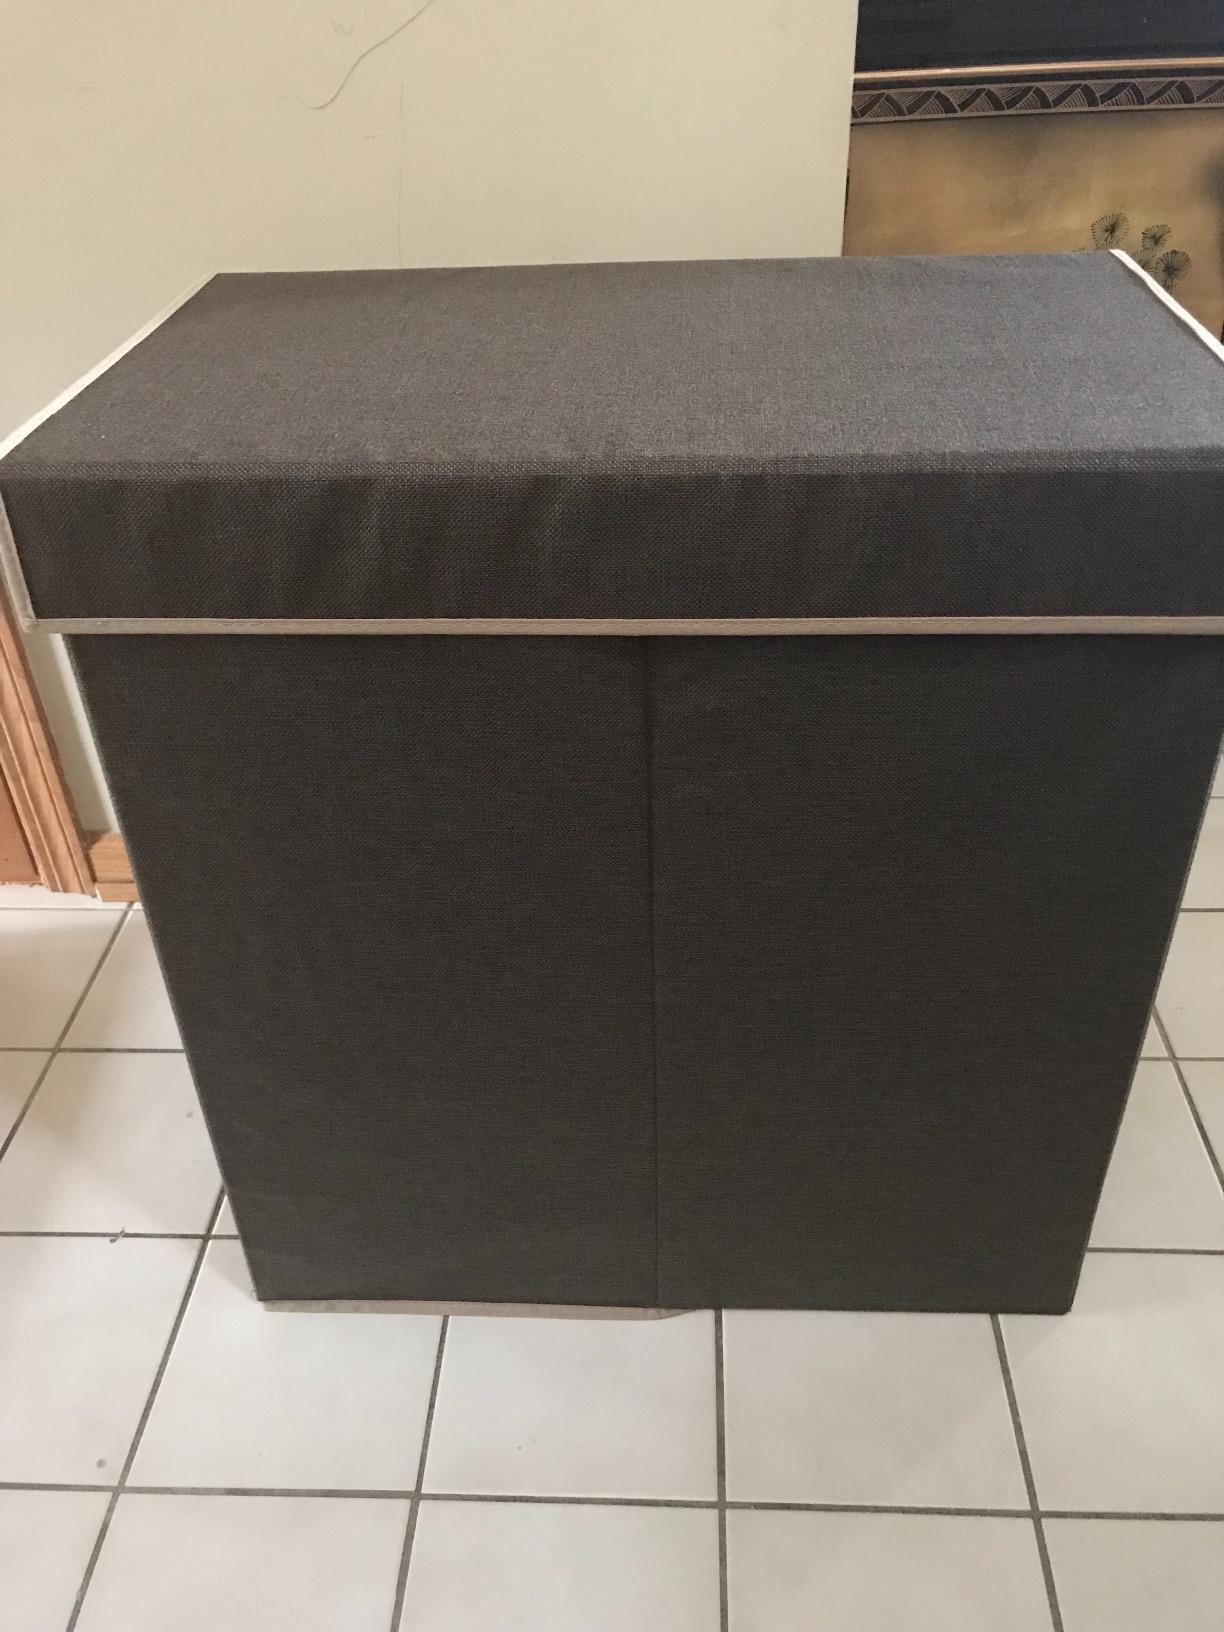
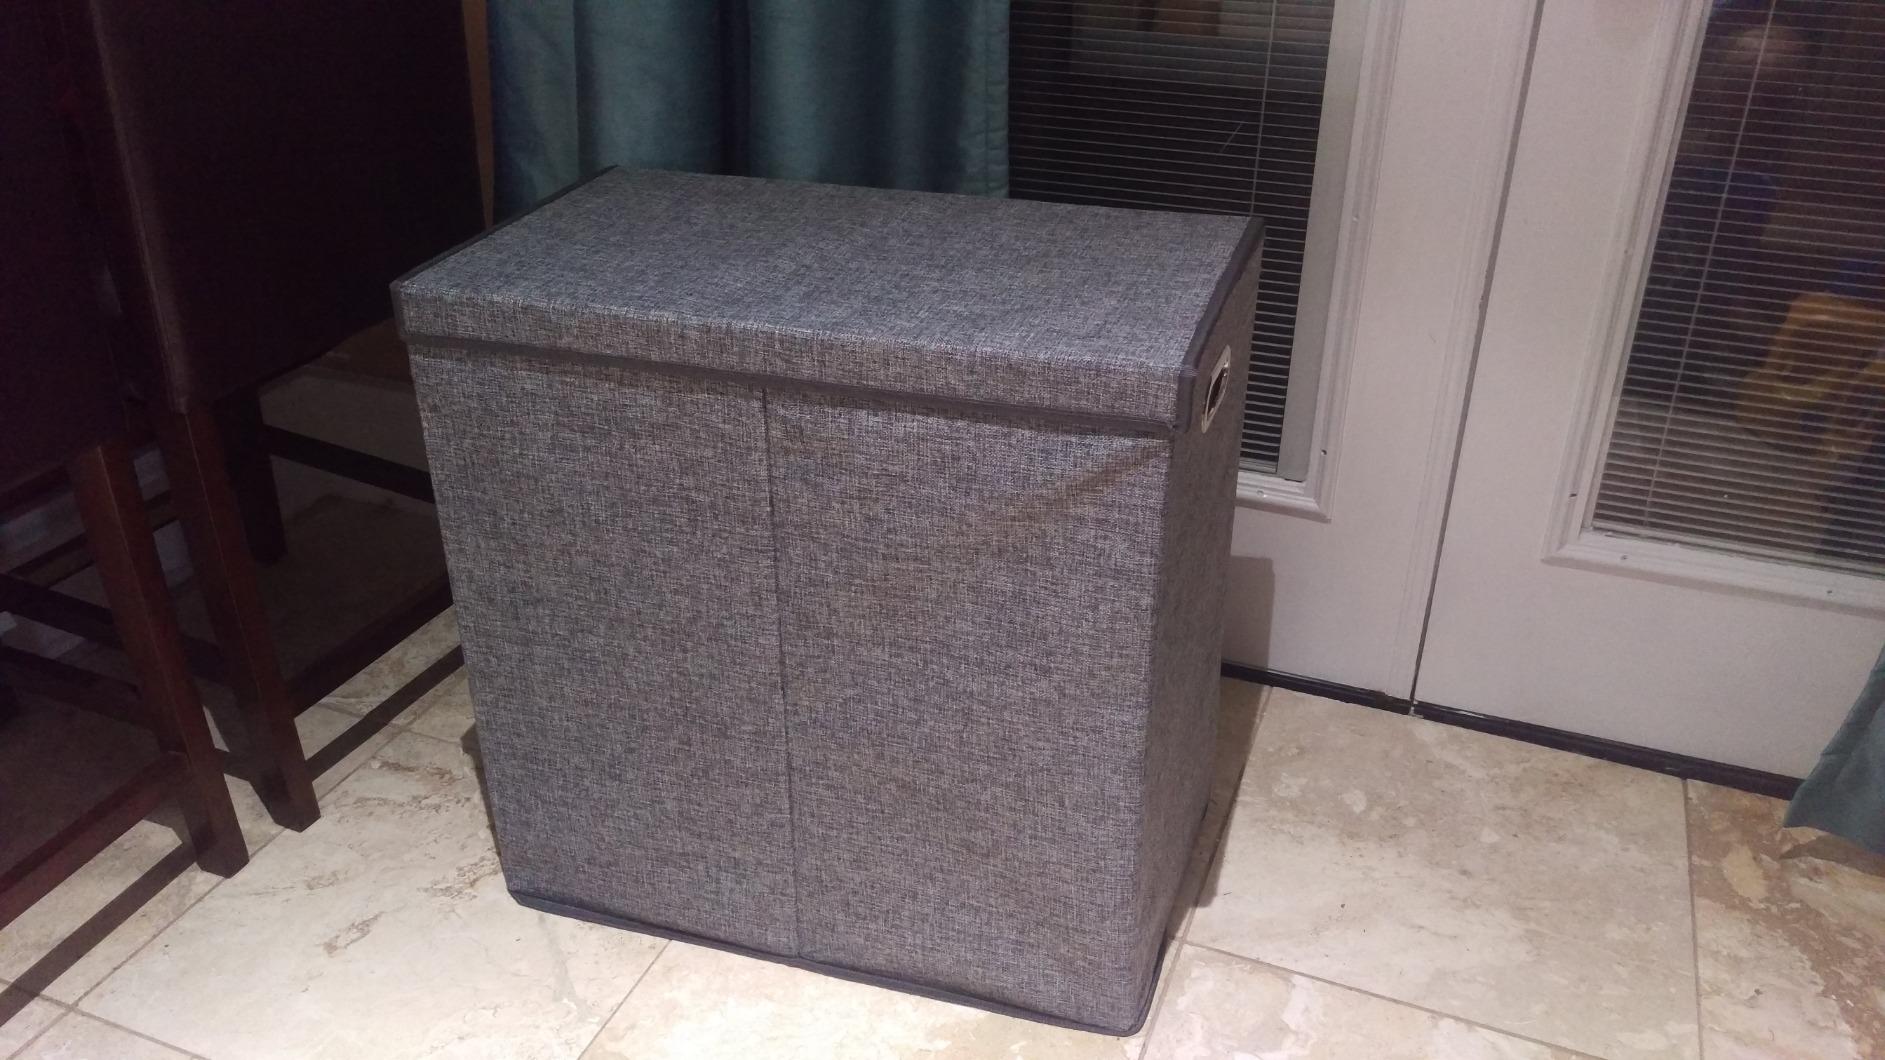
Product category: items_hamper
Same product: no